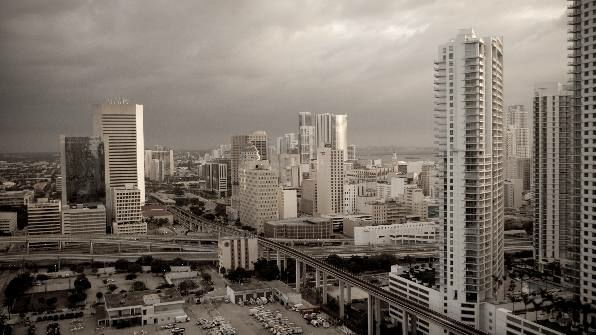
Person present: No